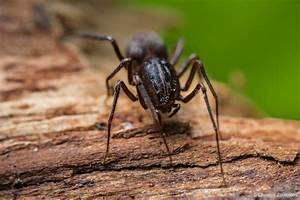
Label: ragno